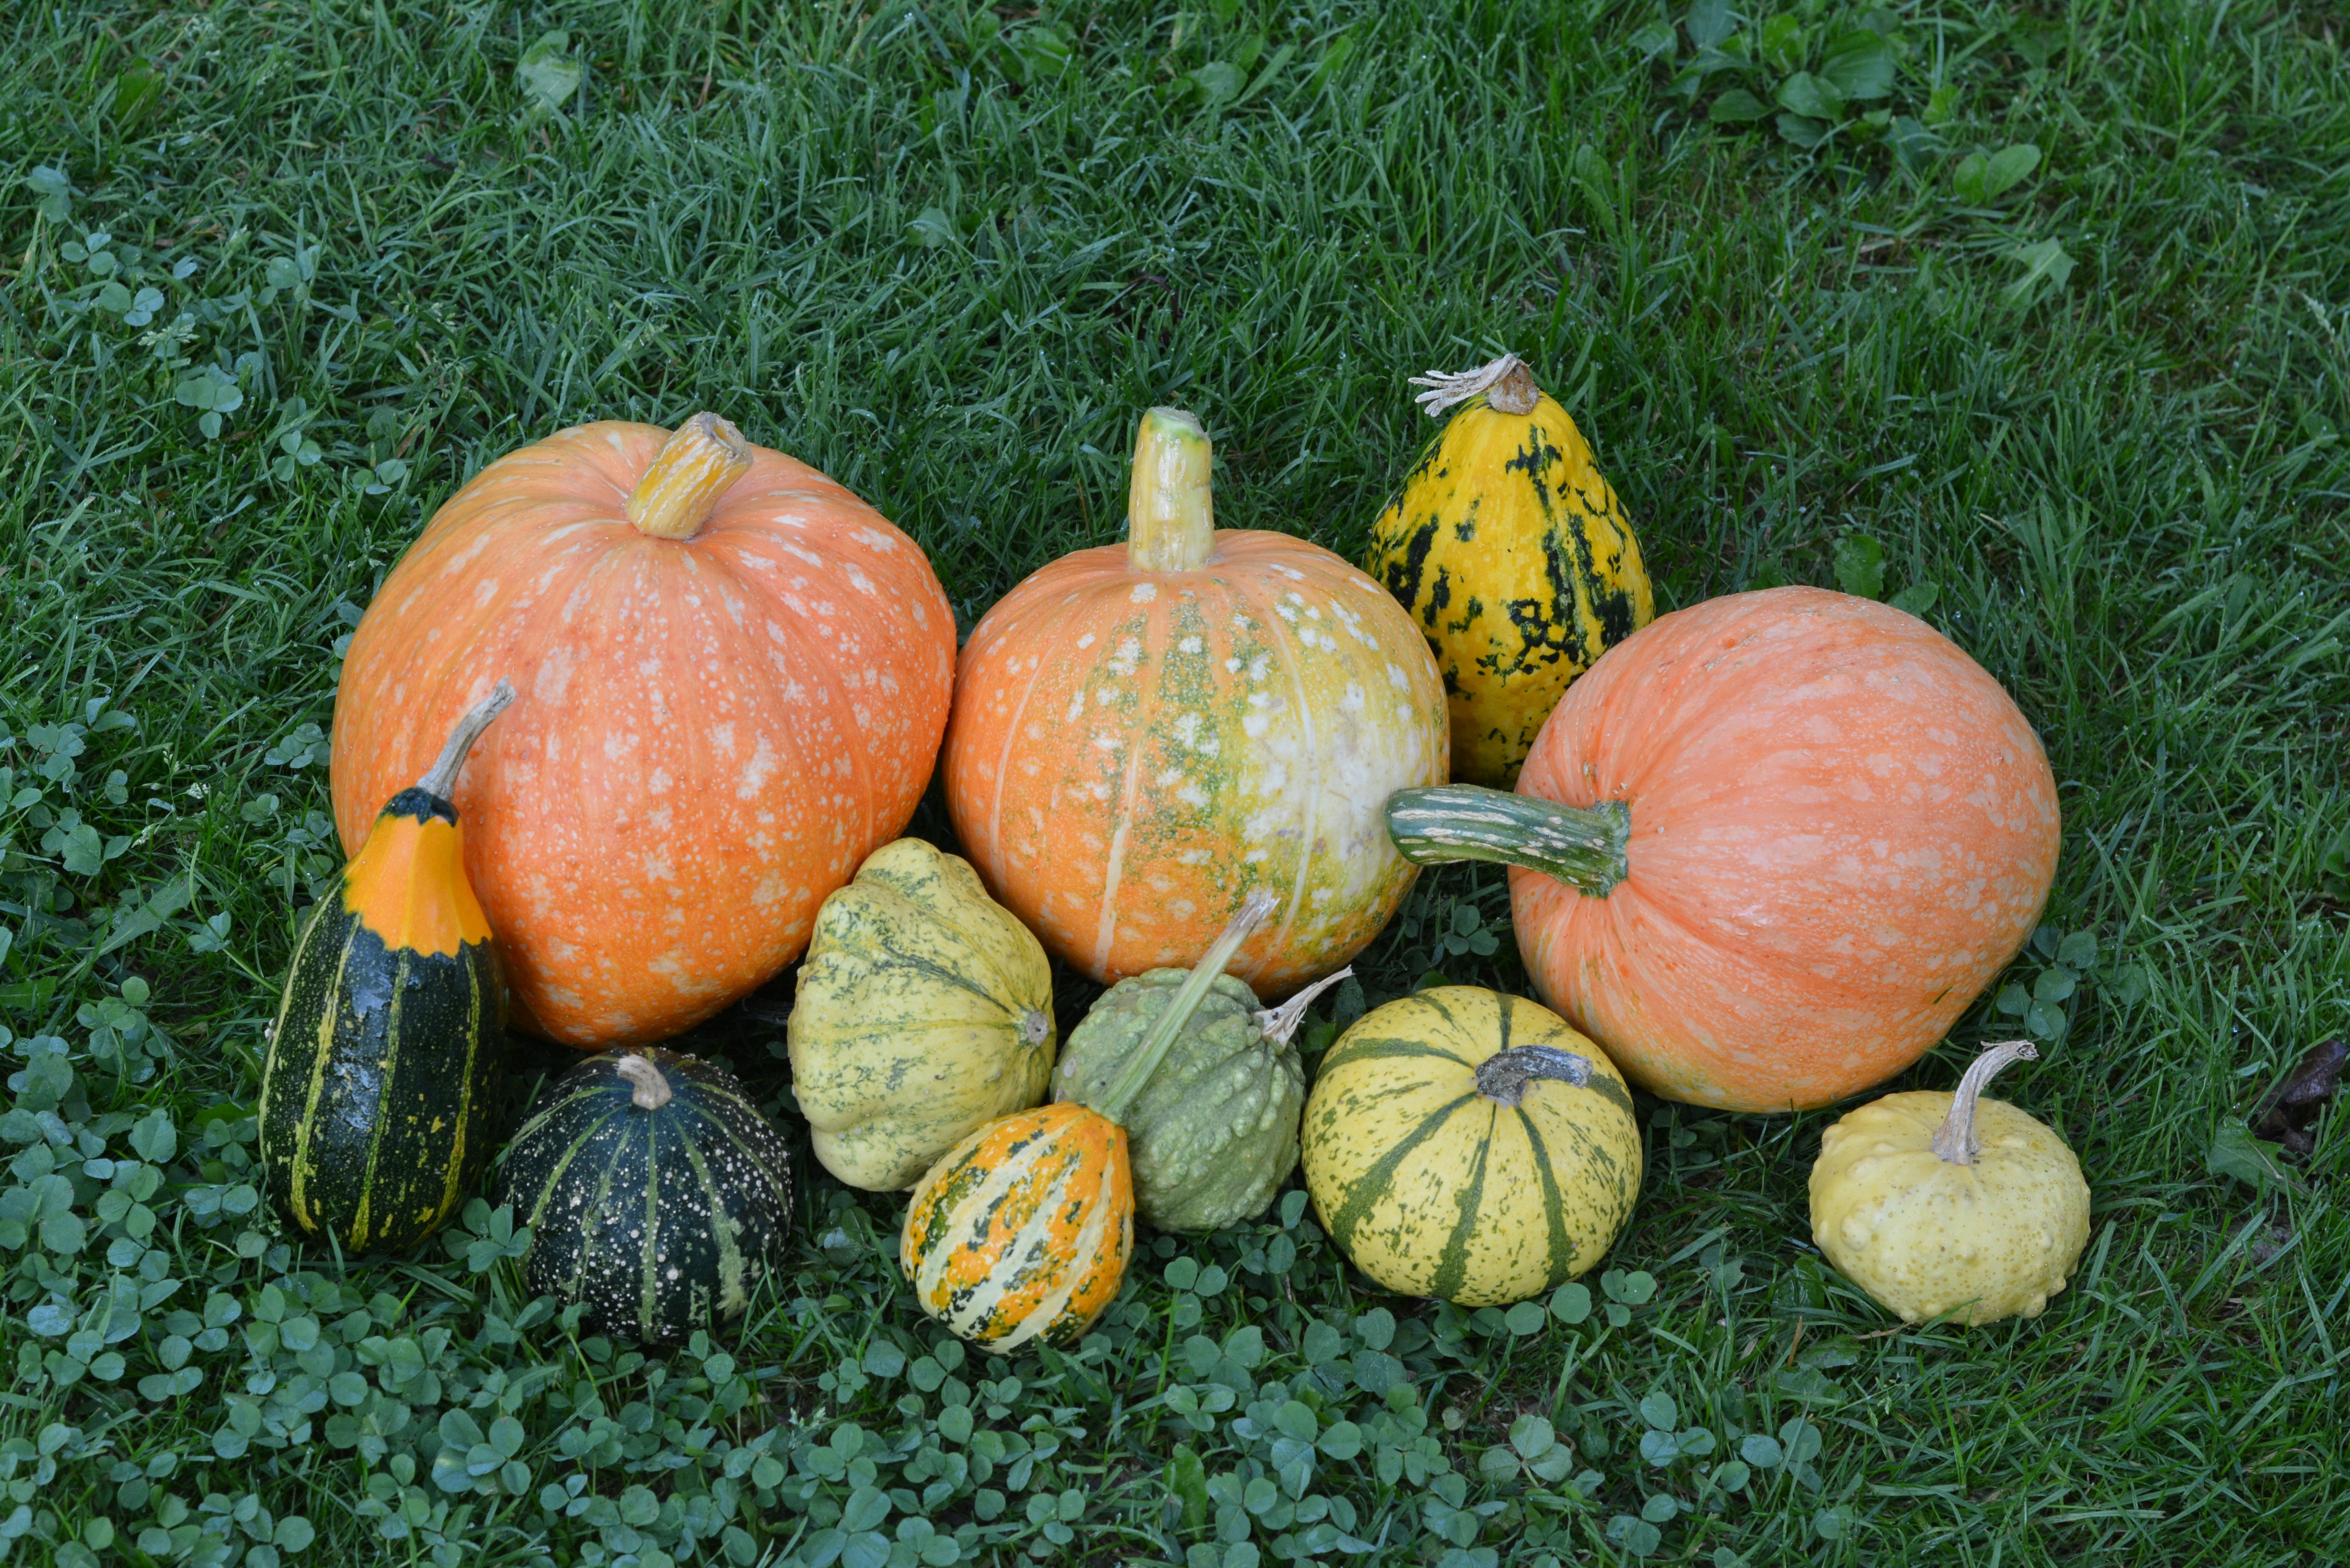
plant, flower, orange, food, produce, vegetable, autumn, pumpkin, garden, gourd, calabaza, carving, collections, collect, pumpkins, cucurbita, flowering plant, the cultivation of, ornamental pumpkins, winter squash, land plant, cucumber gourd and melon family